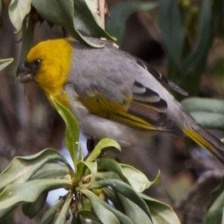
Species: PALILA
Scientific name: LOXIOIDES BAILLEUI